Intestinal parasite infection

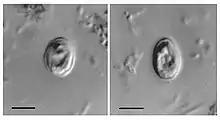
Cryptosporidium muris

Due to the wide variety of intestinal parasites, a description of the symptoms rarely is sufficient for diagnosis. Instead, medical personnel use one of two common tests: they search stool samples for the parasites, or apply an adhesive to the anus to search for eggs.